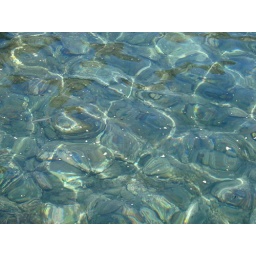
Clean clear waters....but don't forget aquasocks....there is no such thing as a sandy beach in Greece!